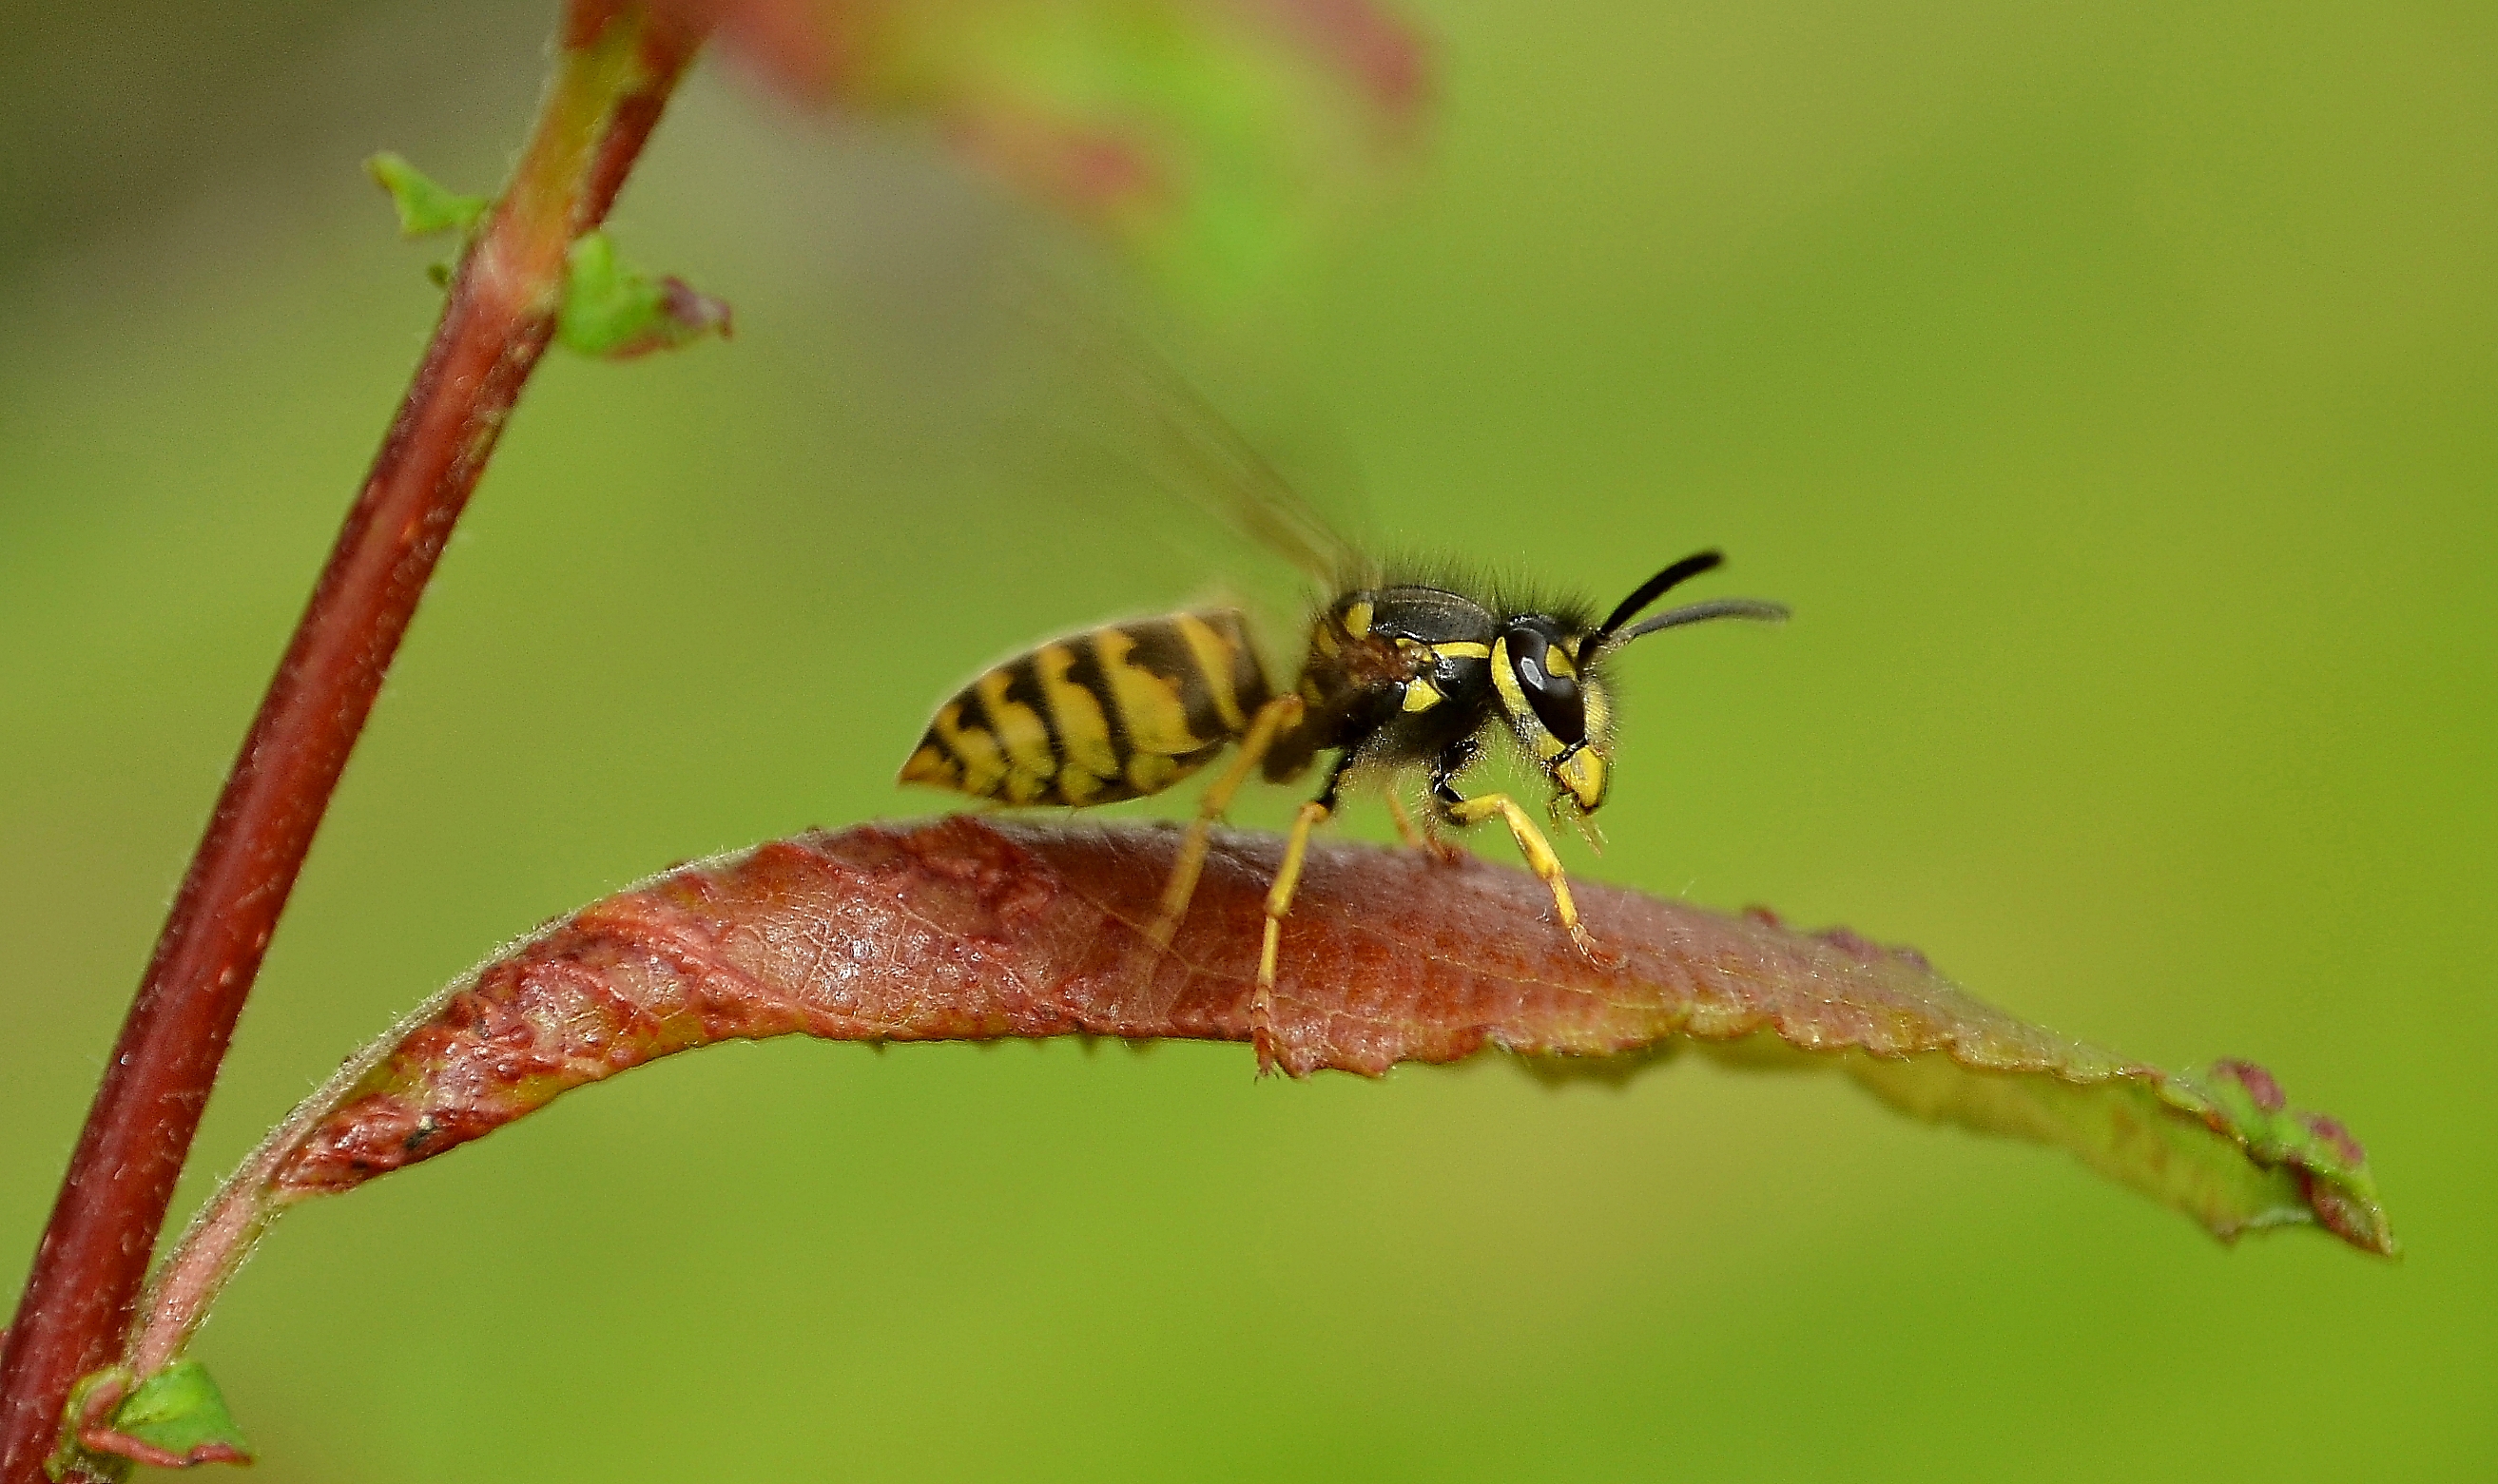
nature, photography, leaf, flower, fly, insect, macro, flora, fauna, invertebrate, close up, animals, naturaleza, pest, nectar, ggl1, animales, nikond5100, macro photography, arthropod, plant stem, membrane winged insect